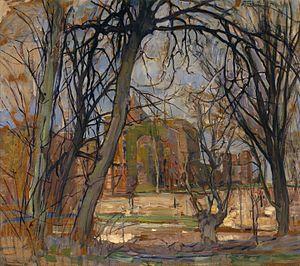
Pieter Cornelis Mondriaan, appelé Piet Mondrian à partir de 1912, né le 7 mars 1872 à Amersfoort aux Pays-Bas, et mort le 1ᵉʳ février 1944 à New York, est un peintre néerlandais reconnu comme l'un des pionniers de l’abstraction.